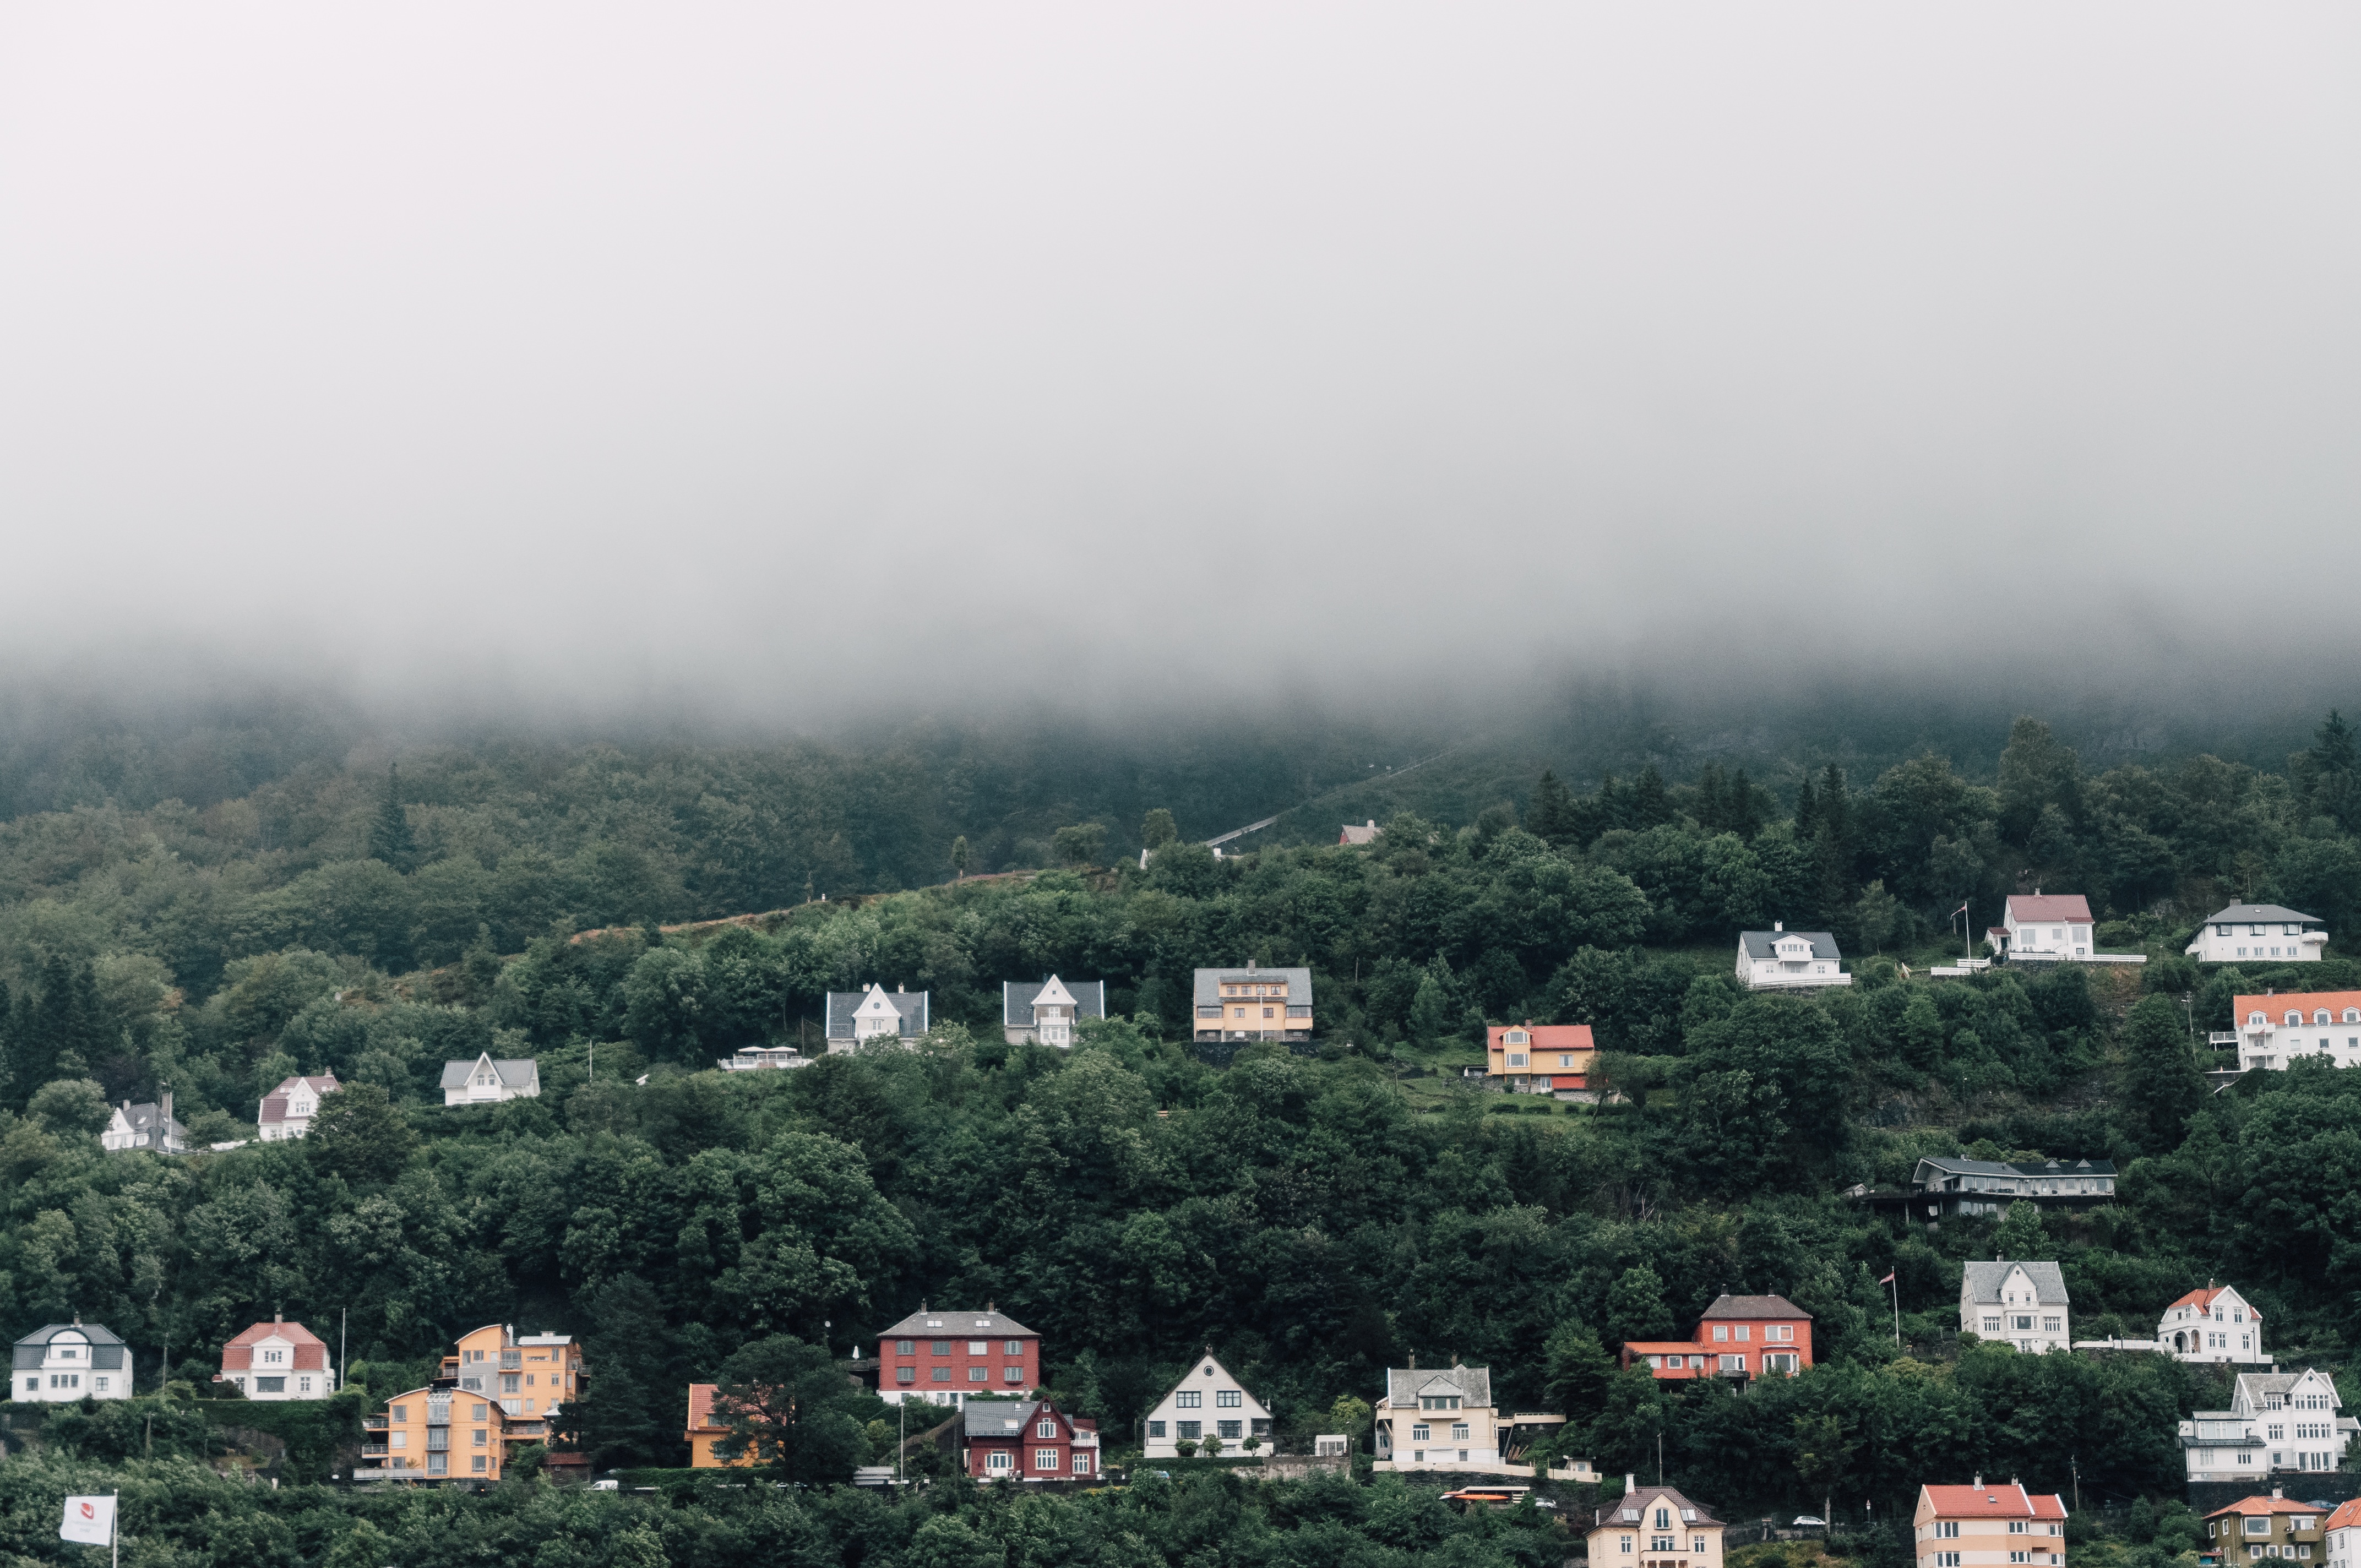
tree, mountain, cloud, fog, house, hill, flower, town, mountain range, village, suburb, rural area, aerial photography, residential area, geographical feature, atmospheric phenomenon, human settlement, atmosphere of earth, mountainous landforms